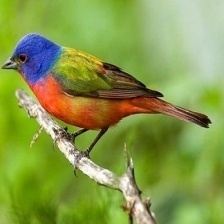
Species: PAINTED BUNTING
Scientific name: PASSERINA CIRIS
ImageNet parent category: indigo_bunting